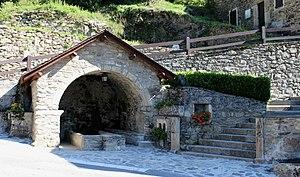
Lavoir de Saint-Lary-Soulan (Hautes-Pyrénées)
Saint-Lary-Soulan est une commune du département des Hautes-Pyrénées, dans la région Occitanie, en France.
La liste des lavoirs des Hautes-Pyrénées présente les lavoirs situées dans le département français des Hautes-Pyrénées.